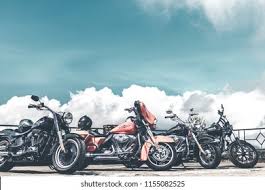
Vehicle type: Motorcycles